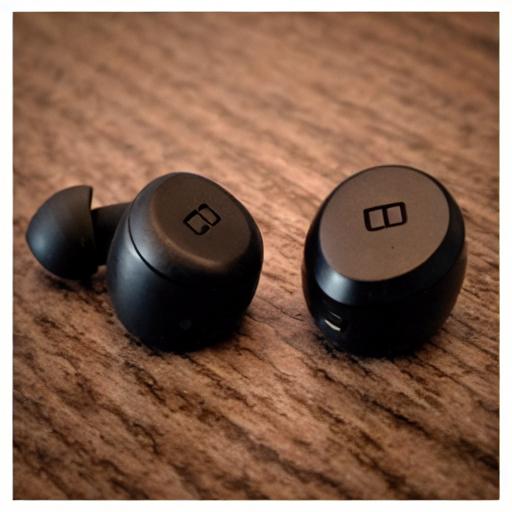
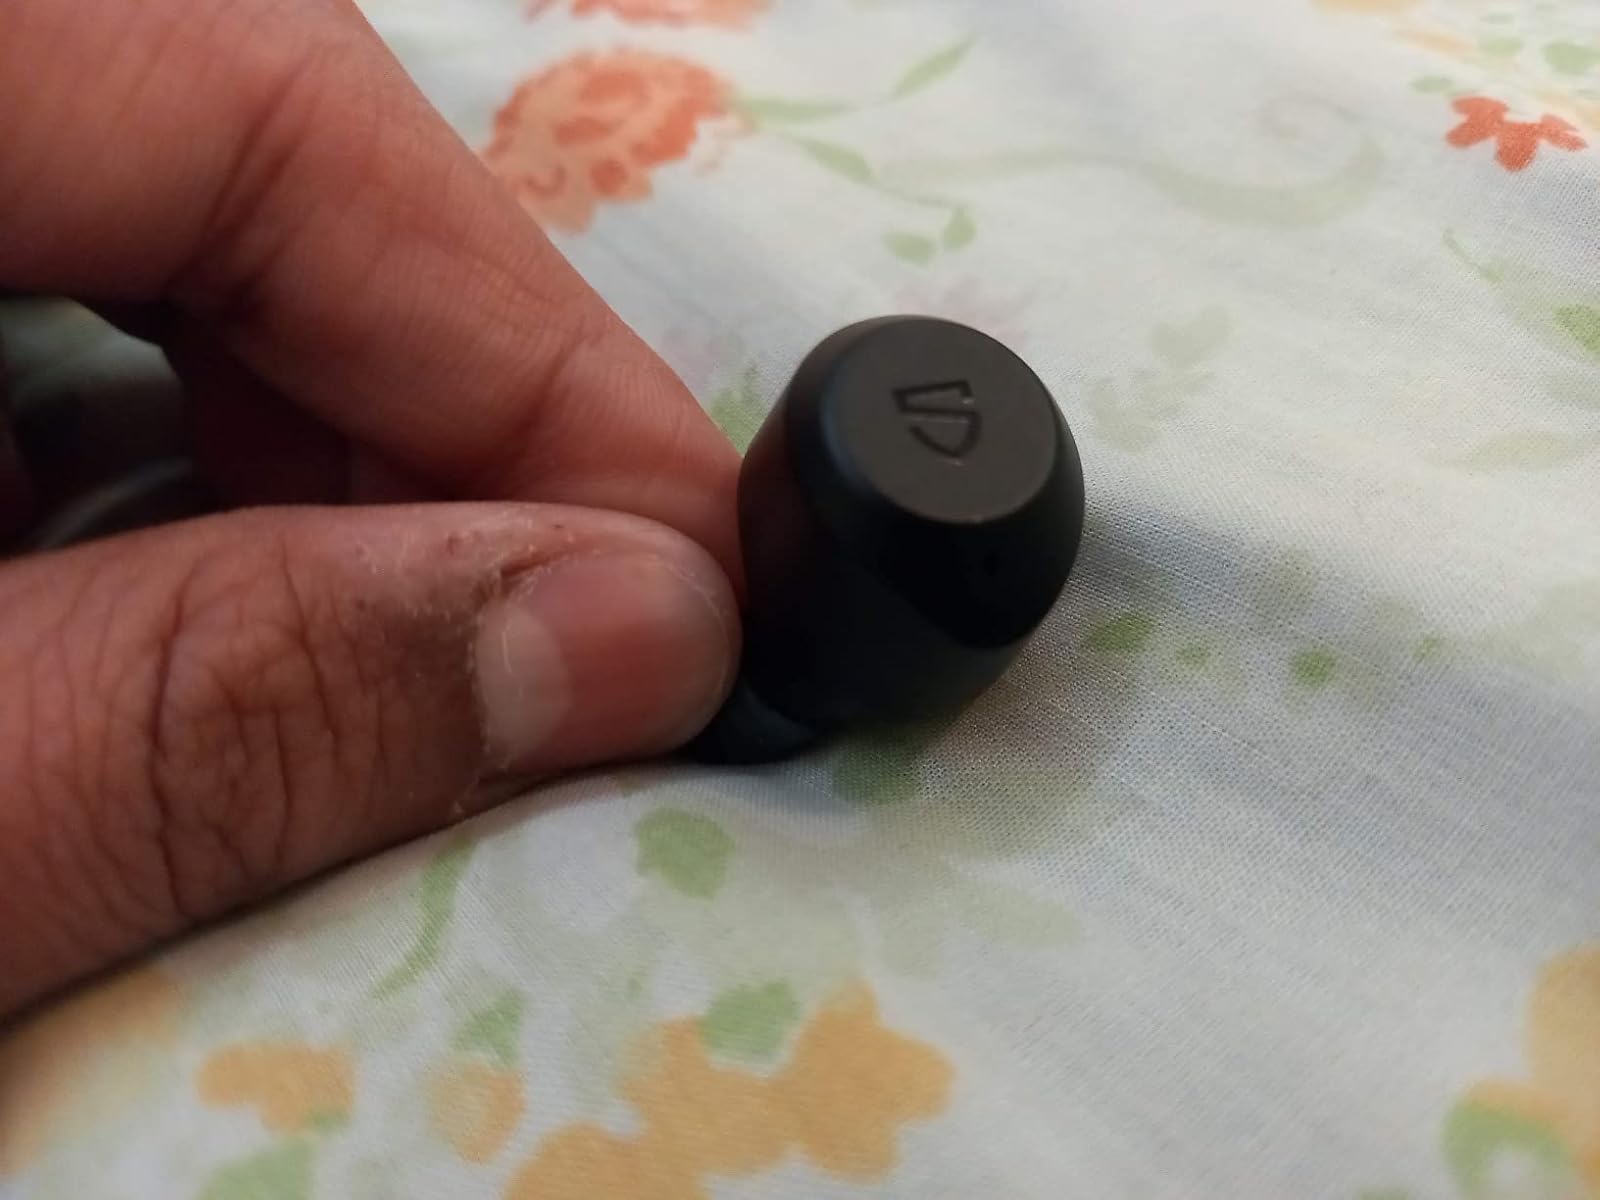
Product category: earbuds
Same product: no